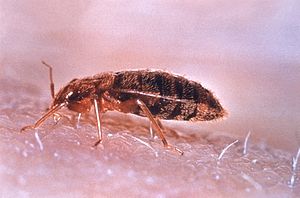
Væggelus
Cimex lectularius
Cimex lectularius
Væggelus, er en familie af blodsugende tæger, som består af ca. 75 arter. Hos de fleste arter suger både nymfer og voksne blod af flagermus, svaler og mursejlere.